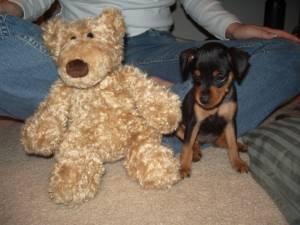
miniature pinscher